Pannonian Avars

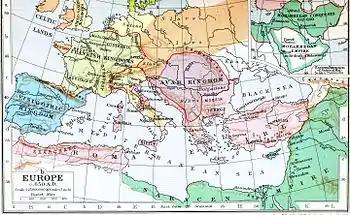
Avar Khaganate around 650

With the death of Samo in 658 and Kubrat in 665, some Slavic tribes again came under Avar rule. Despite their father's advice, Kubrat's sons failed to maintain cohesion in Old Great Bulgaria which began to disintegrate. A few years later in the time of Batbayan, Old Great Bulgaria dissolved into five branches. From western Onoguria the first group of folk moved to Ravenna under Alzeco in the 650s. According to Book II of the "Miracles of Saint Demetrius", a certain Avar Chagan seized his opportunity to coalesce in the regions further north in response to the secession of the Diocese of Sirmium in the 670s by a "Kuber" Chagan.